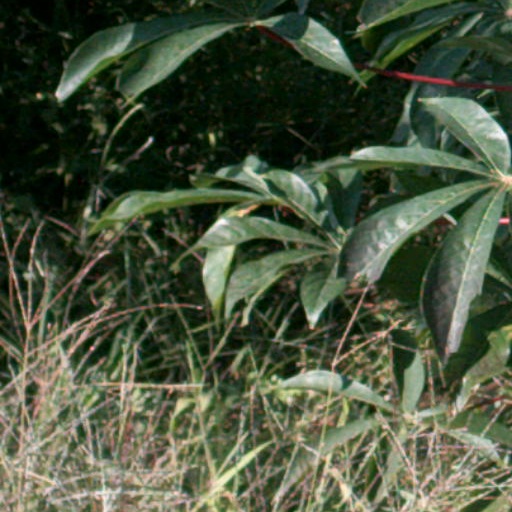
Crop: cassava